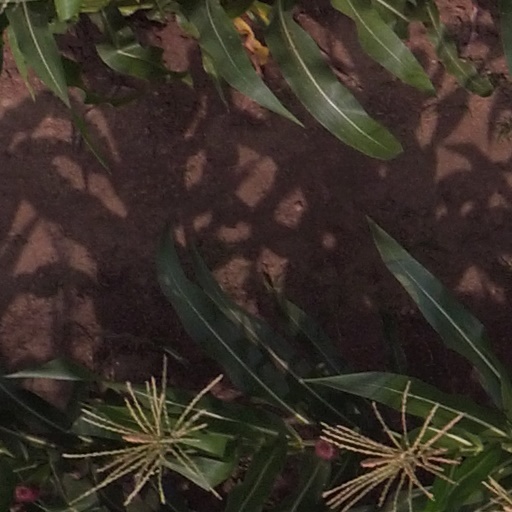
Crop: maize; corn